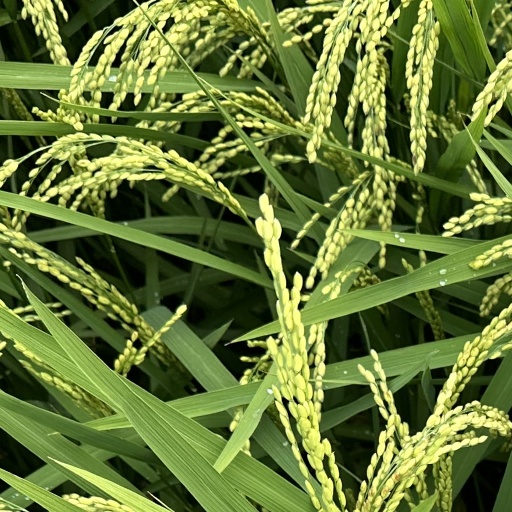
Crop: rice